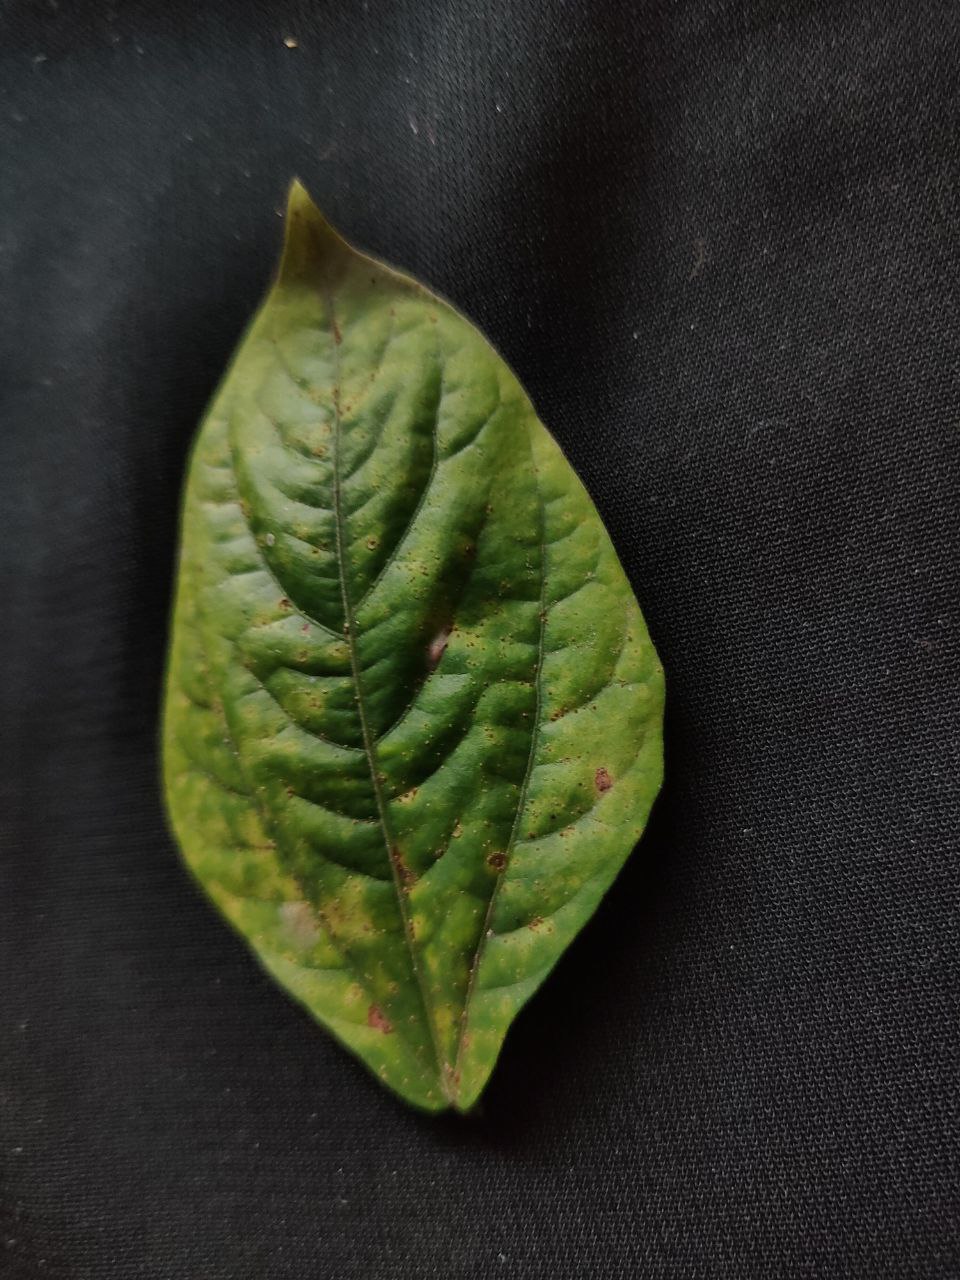
Crop: cowpea
Leaf condition: Septoria leaf spot